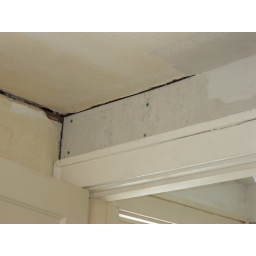
above bathroom door